Kaleerein

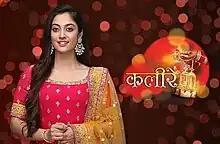

Kaleerein is an Indian television series that premiered on 5 February 2018 on Zee TV. Produced by Nikhil and Sohanna Sinha, it starred Arjit Taneja and Aditi Sharma. It replaced Aisi Deewangi Dekhi Nahi Kahi in its timeslot. And was replaced by Manmohini .